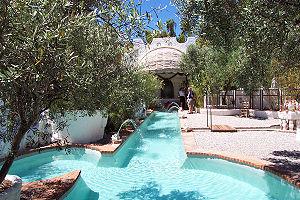
La maison-musée Salvador Dalí de Portlligat près de Cadaqués est une maison qui, après avoir été la seule résidence stable du peintre Salvador Dalí, est aujourd'hui un musée. Elle est située à Port-Lligat, Cadaqués